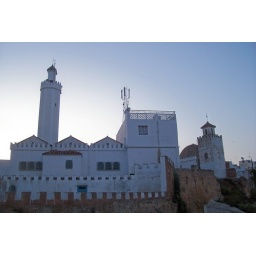
These houses are enclosed within the painted walls of the Medina.